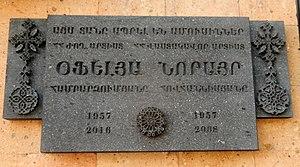
Ofelya Karapeti Hambardzumyan était une chanteuse arménienne spécialisée dans la musique folk.